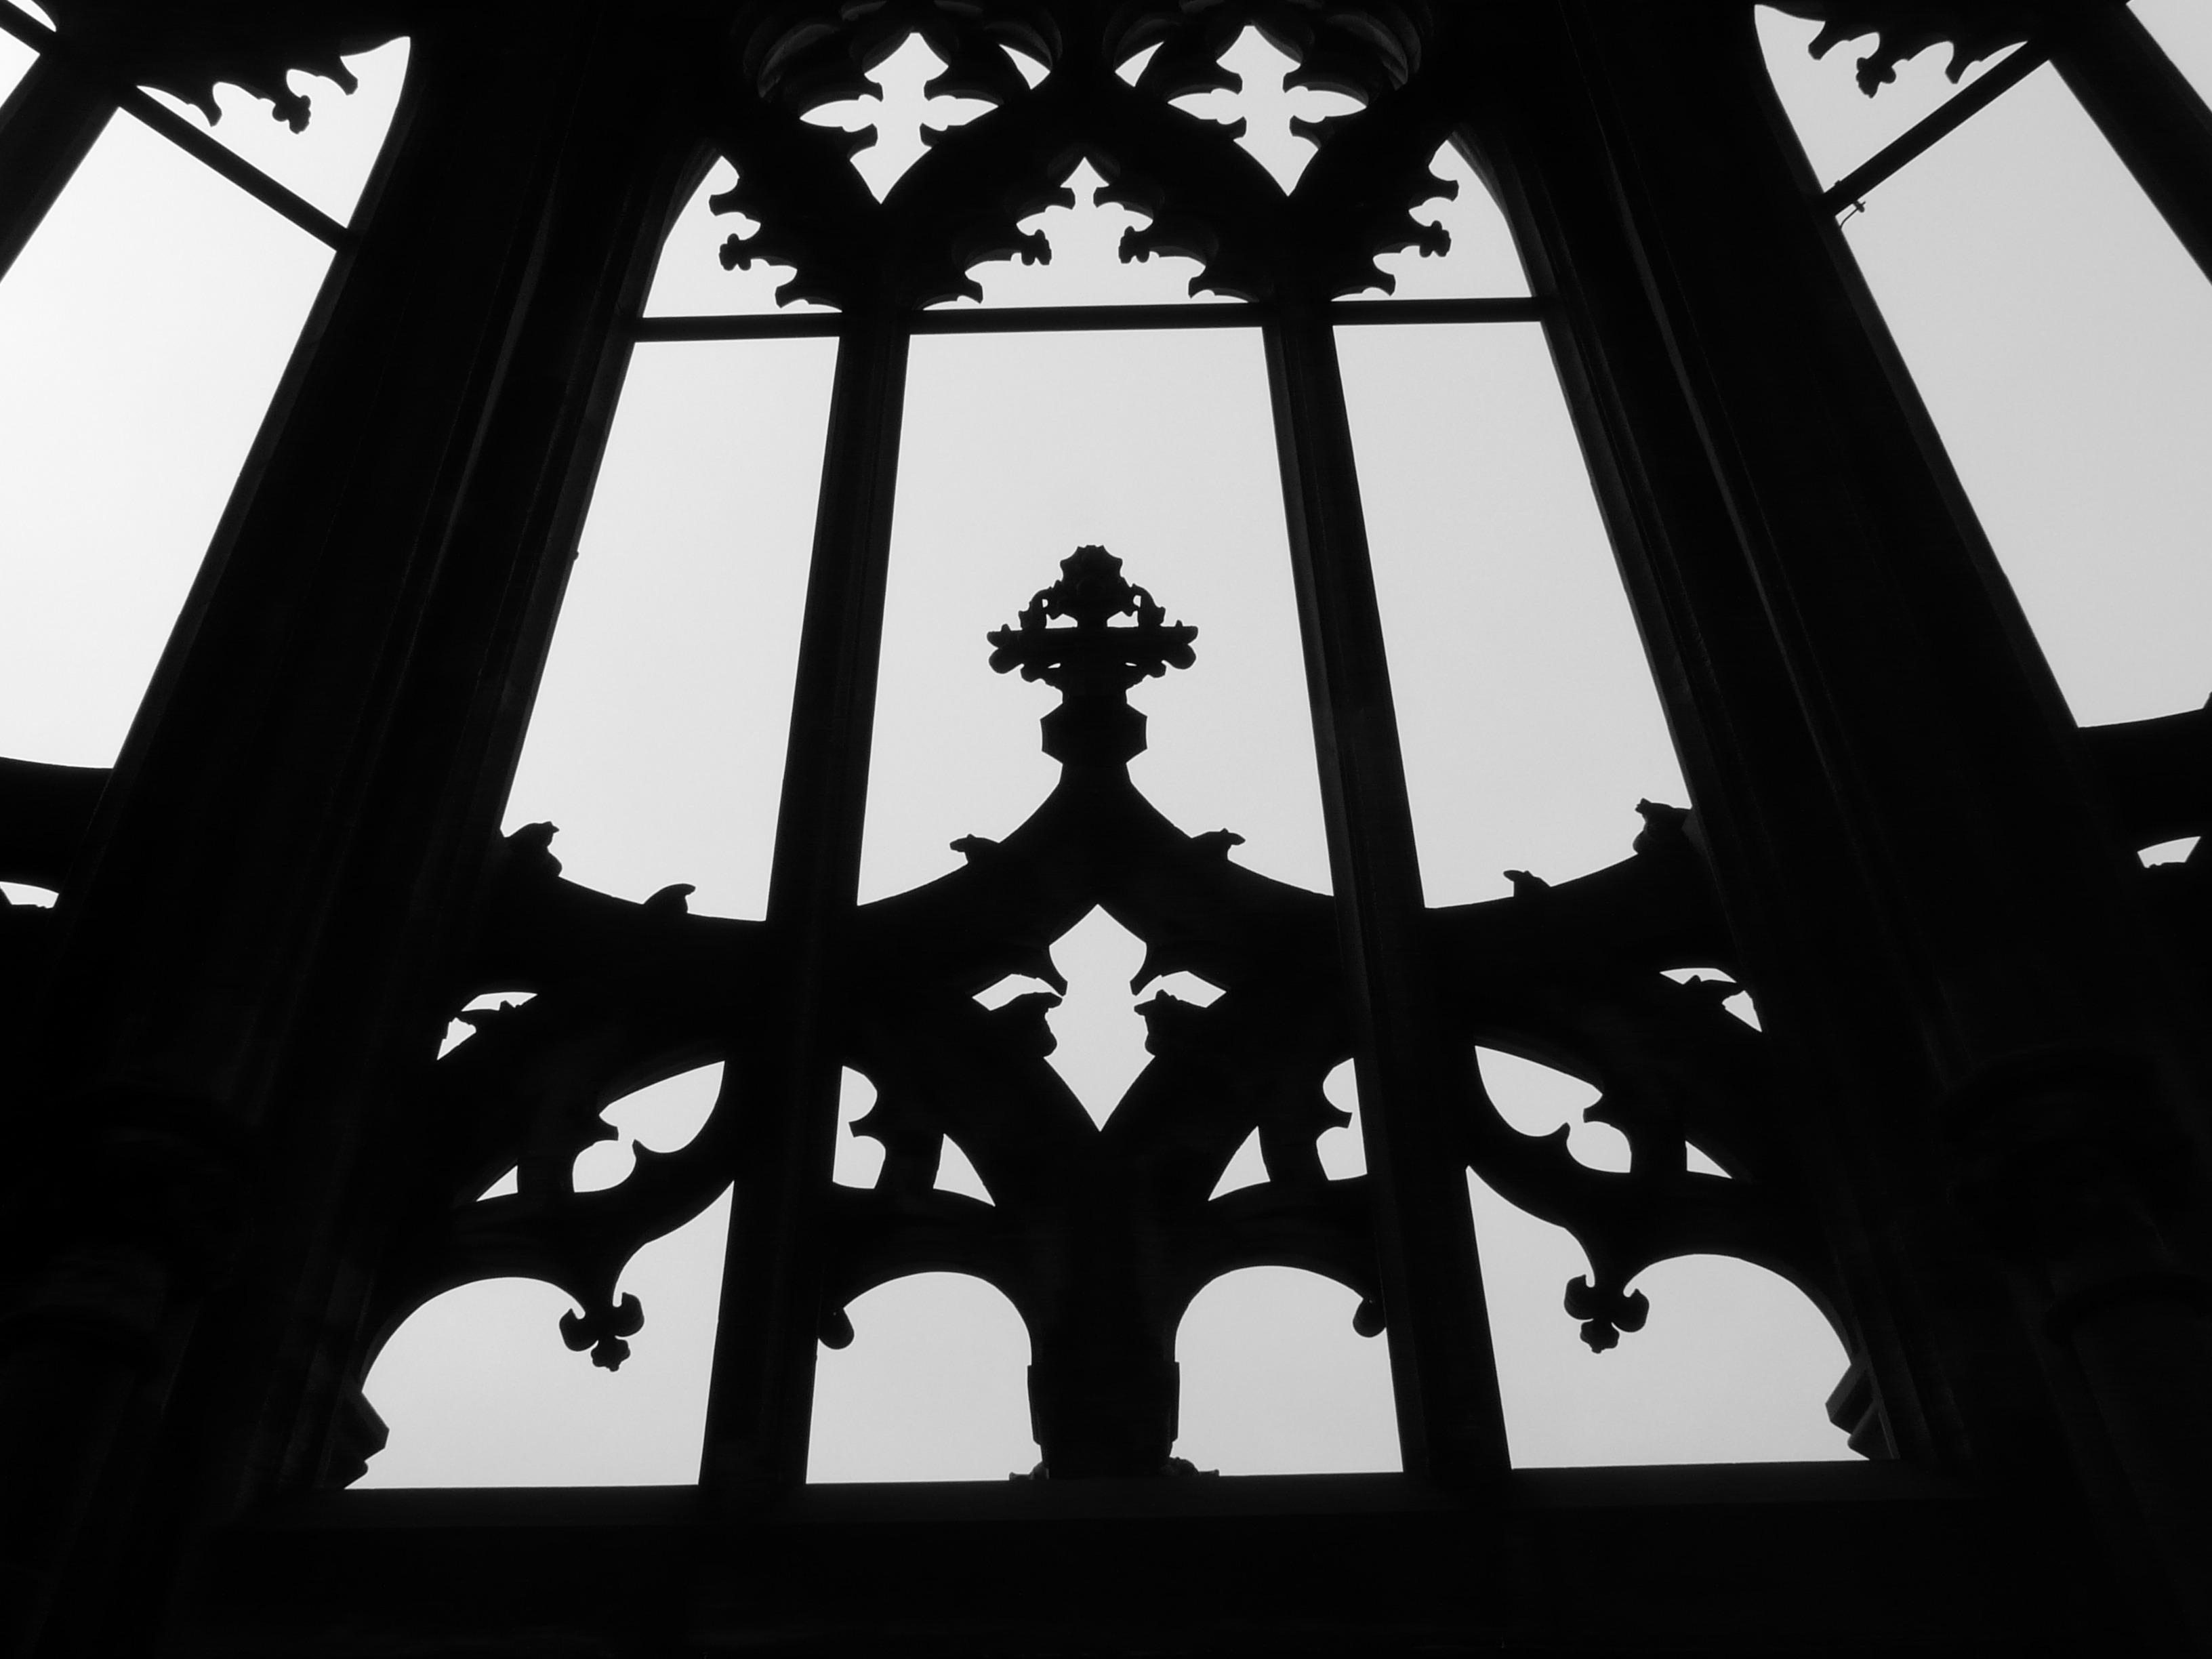
silhouette, light, black and white, architecture, white, window, glass, building, line, shadow, darkness, church, black, monochrome, lighting, gothic, symmetry, photograph, image, dom, shape, munster, ulm cathedral, monochrome photography